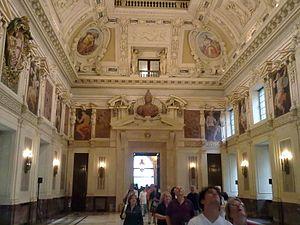
Le palais Marino est un édifice de Milan, situé piazza della Scala à Milan.